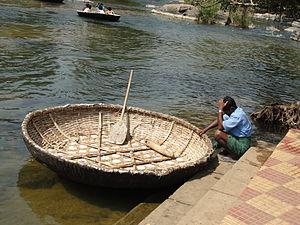
Dubăsari, en russe Doubossary, chef-lieu du raion de Dubăsari, est une ville de la Moldavie, qui se trouve à l'est du fleuve Dniestr, dans la région séparatiste de Transnistrie. Dubăsari signifie « coracliers » en roumain : c'était un point de traversée du fleuve, et les coracles y étaient construits et utilisés. À l'époque soviétique, comme pour la plupart des toponymes de Moldavie, une étymologie moldo-tatare a été avancée. Sa population en 2010 est de 25 714 habitants.
Un coracle est un type primitif d'embarcation d'eau douce pesant quatre ou cinq kilogrammes pour un seul passager, dont des formes proches ou dérivées sont encore utilisées dans plusieurs endroits du monde.